Council Headquarters, Newtown St Boswells

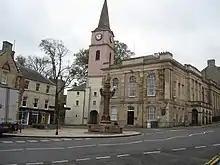
County Buildings, Castlegate, Jedburgh

Roxburghshire County Council was created in 1890 under the Local Government (Scotland) Act 1889, which established elected county councils in Scotland. The council held its first meeting on 22 May 1890 at the County Buildings in Jedburgh. At that meeting the question of where the council should meet was debated, with some arguing that Newtown St Boswells would be a better location, as St Boswells railway station was a junction with direct services to all parts of the county, whereas Jedburgh railway station was on a minor branch line and harder to reach from much of the county, despite being more central. A vote was taken, with 21 in favour of meeting at Jedburgh and 12 in favour of Newtown St Boswells. Full council meetings were therefore held at the County Buildings in Jedburgh.